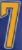
Number: 7